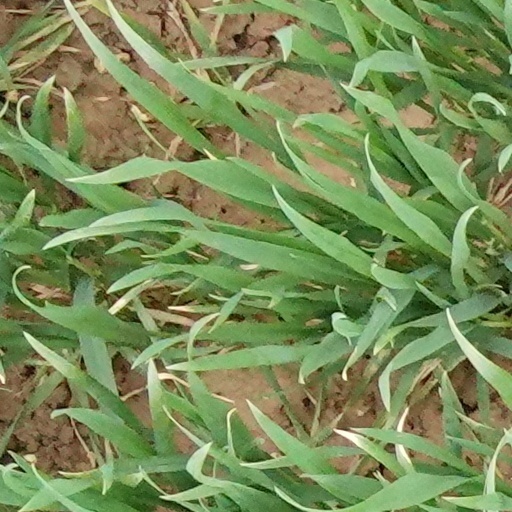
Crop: wheat